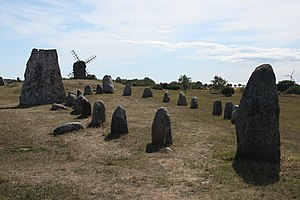
Gettlinge gravfelt
Skibssætningen ved Gettlinge gravfelt på Öland.
Gettlinge gravfelt er en gravplads fra vikingetiden, som ligger på øen Öland i Sverige. Den er kendt for sin store skibssætning. Det ligger i den vestlige udkandt af Stora Alvaret, som er på UNESCO's Verdensarvsliste. > Det ligger ud til Länsväg 136, hvor den ligger på en lille højderyg med et tykt lag muld i en region, der normalt har et meget tyndt jordlag. Højderyggen er således et af de få stedet på øen, hvor jorden er tilpas tyk til at etablere grave.